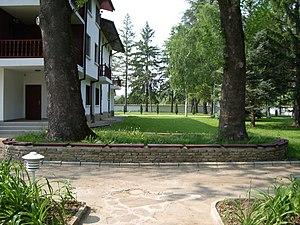
Yambol est une ville et une commune du sud de la Bulgarie.